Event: Nepal Earthquake
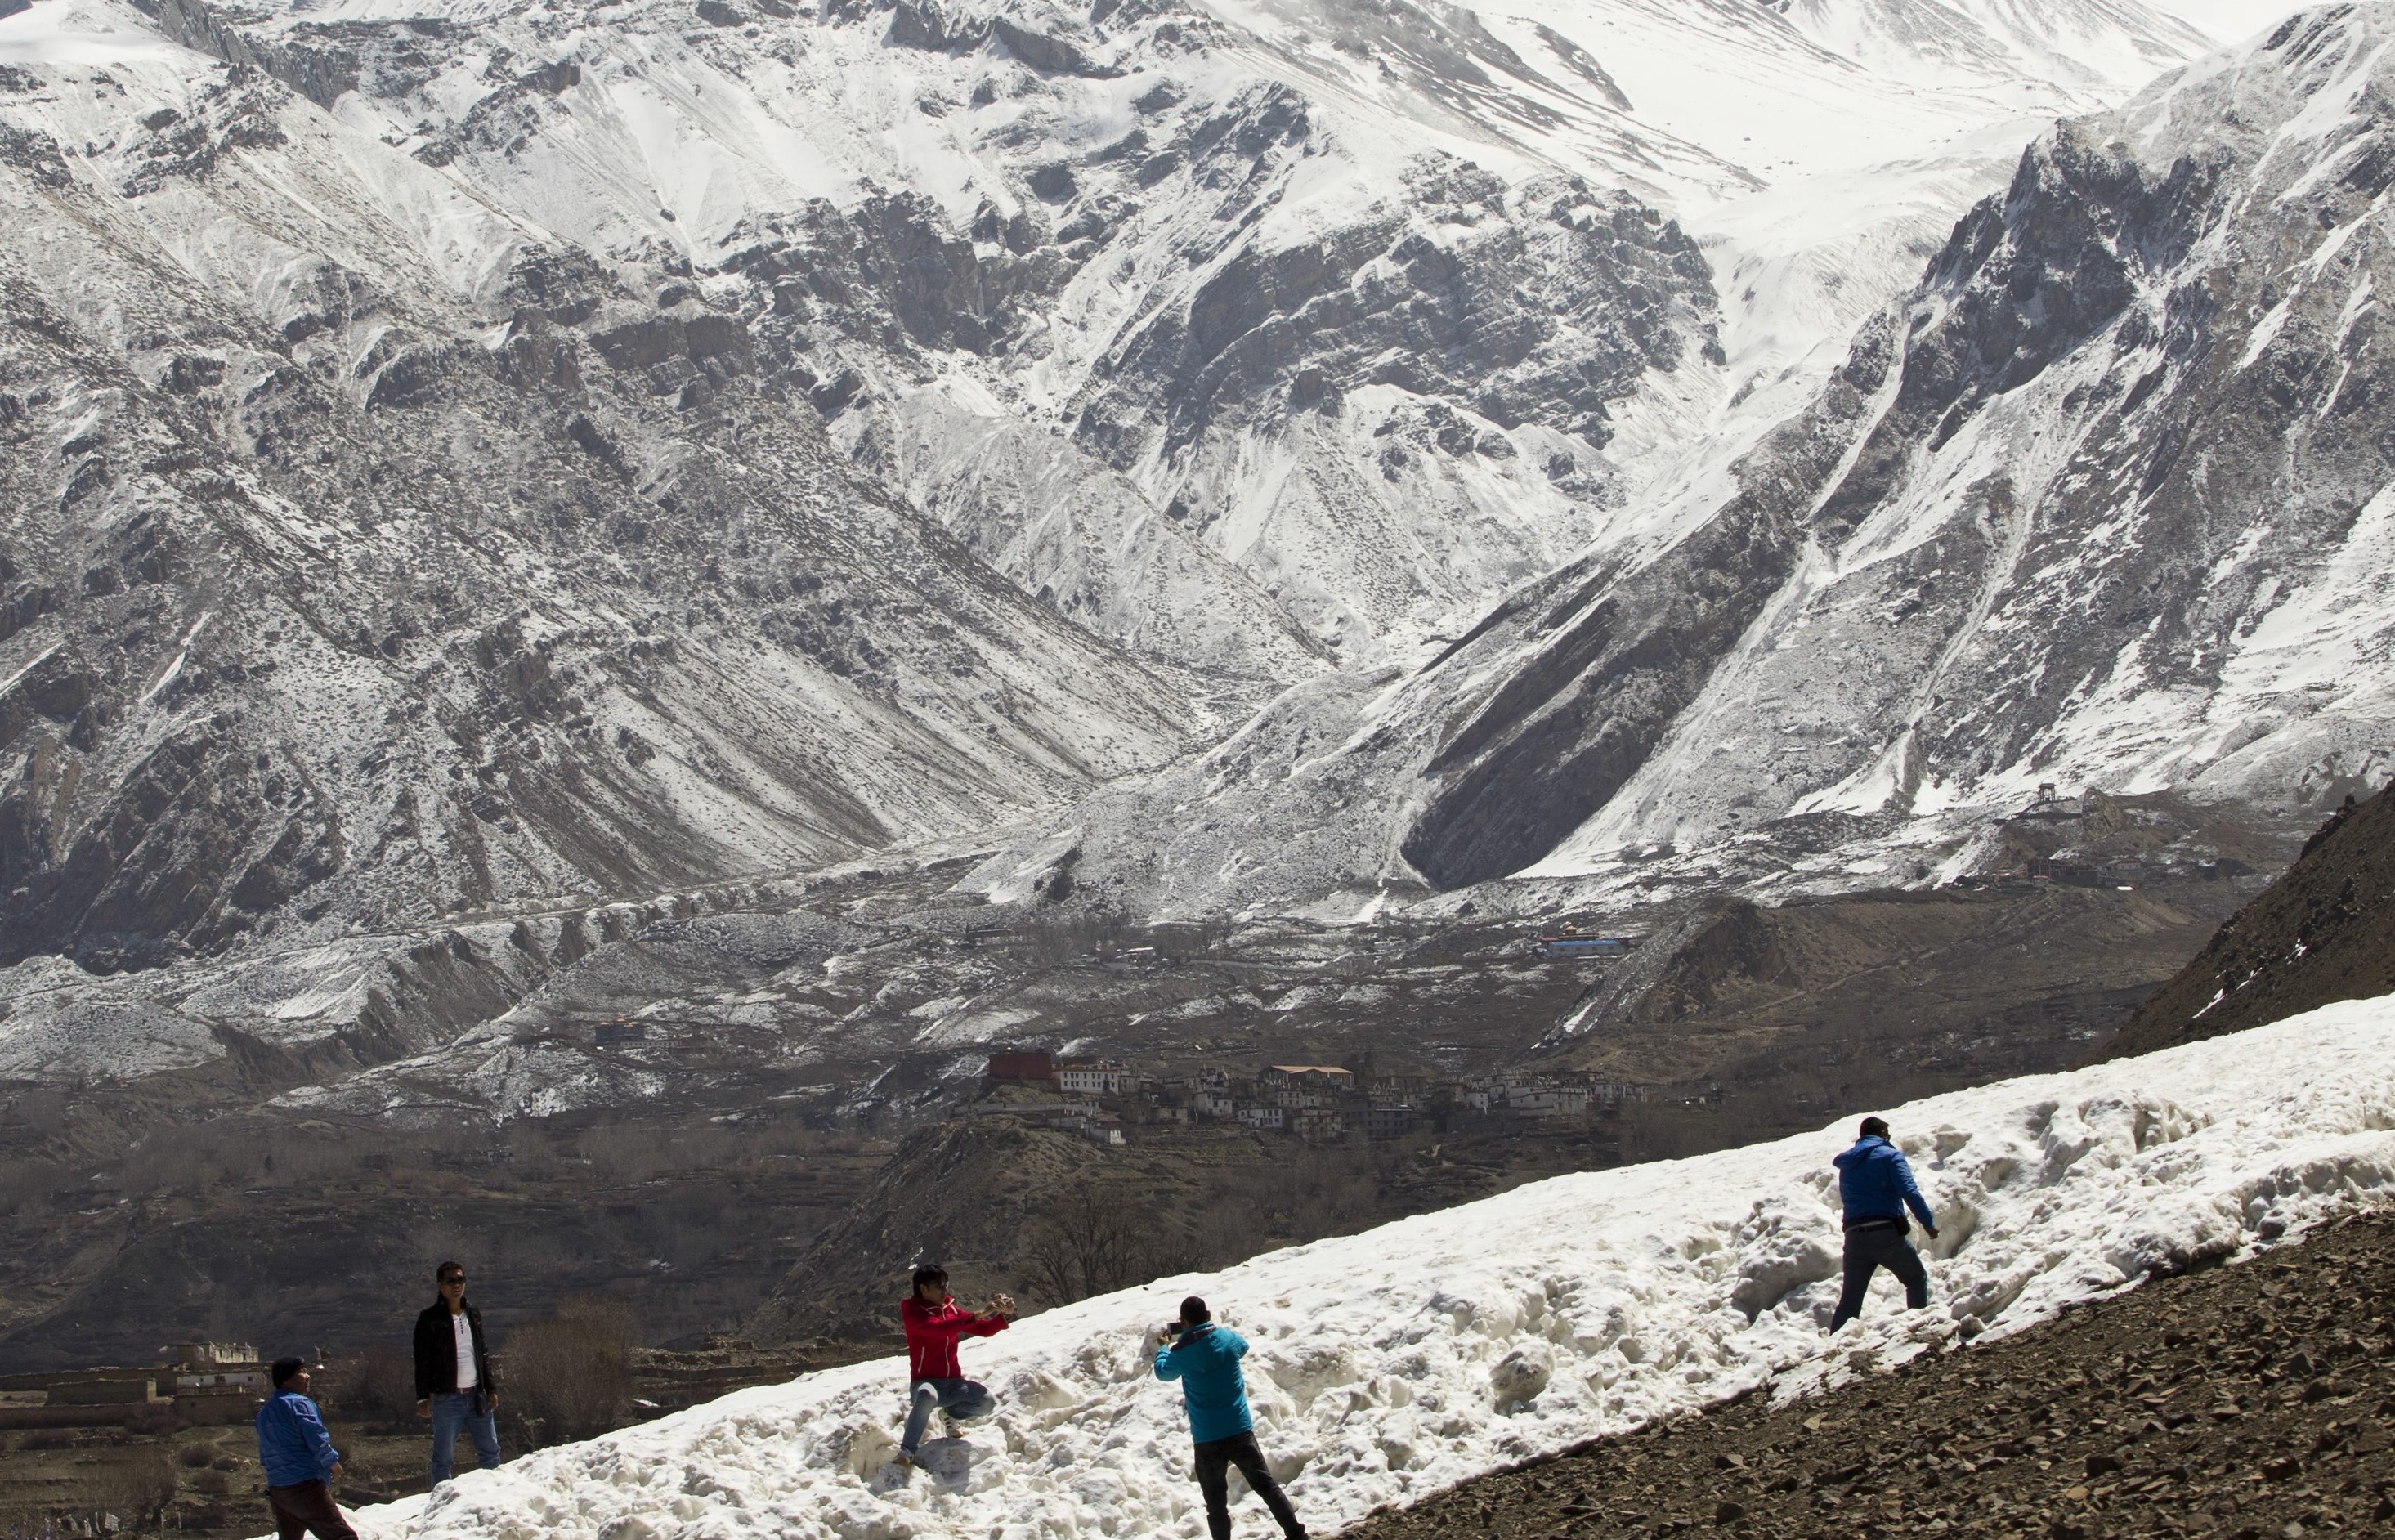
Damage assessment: no_damage